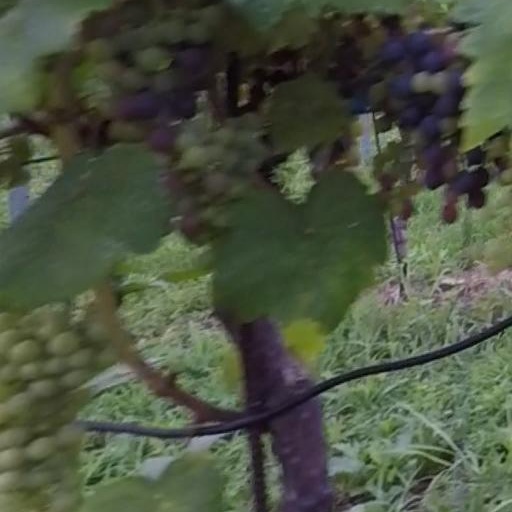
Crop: grape